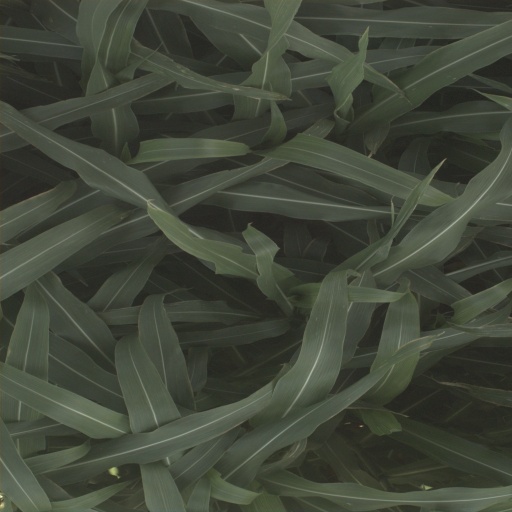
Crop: sorghum